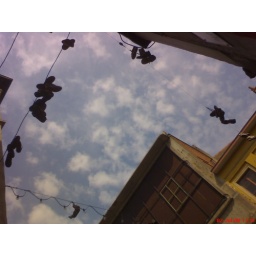
shoes in the sky